Clydebank

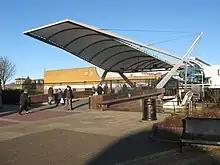
Bridge linking the two parts of the Clyde Shopping Centre. The Clyde Shopping Centre first opened in 1982 on part of the Singer Works. The centre was refurbished in 2003 and re-opened by Queen Elizabeth II. The new canal bridge was designed by RMJM and opened in 2007.

The Burgh of Clydebank adopted an unofficial coat of arms in 1892, when it was required to obtain a common seal by the Burgh Police (Scotland) Act 1892. The design was described disparagingly by Arthur Charles Fox-Davies as a "fine healthy specimen of home-made heraldry".